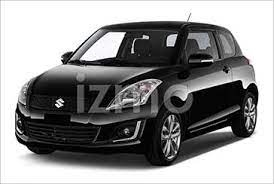
Vehicle type: Cars